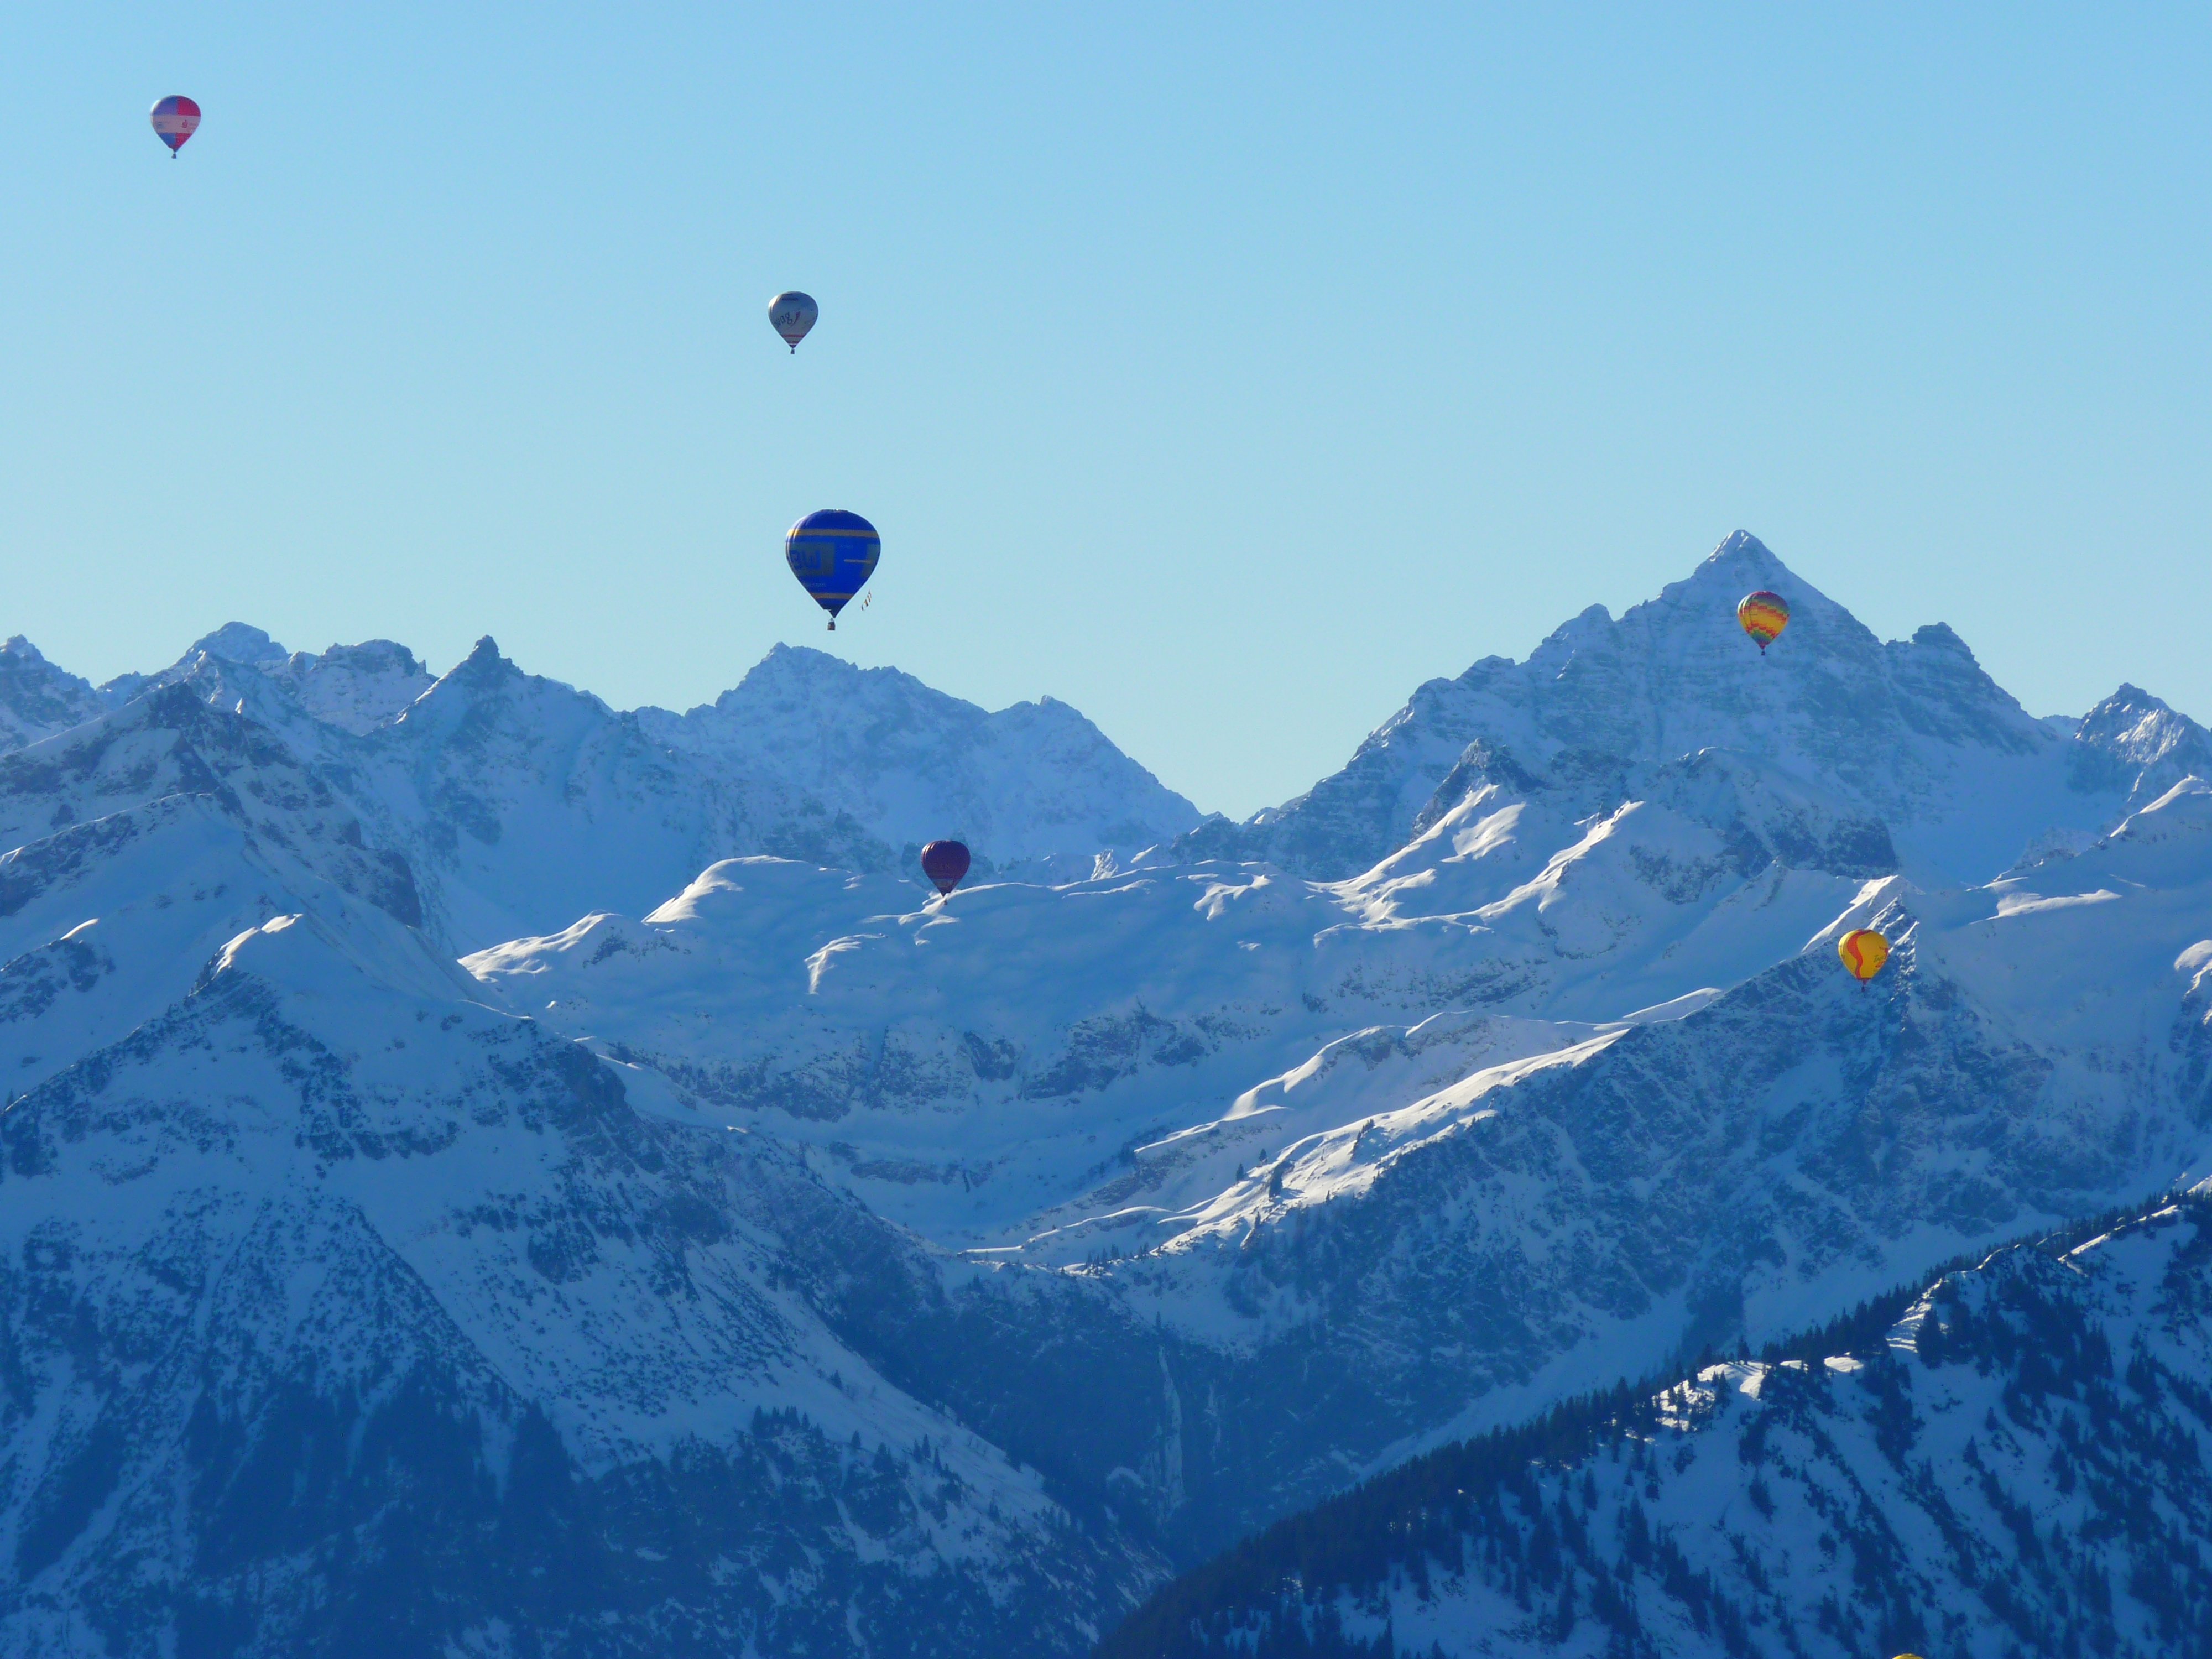
mountain, balloon, hot air balloon, mountain range, fly, clear, vehicle, drive, extreme sport, sports, mountains, alps, overview, piste, landform, atmosphere of earth, mountainous landforms, geological phenomenon